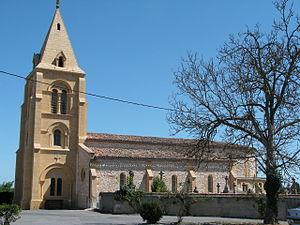
Gardonne (Dordogne)
Gardonne est une commune française située dans le département de la Dordogne, en région Nouvelle-Aquitaine.